Uri Orbach

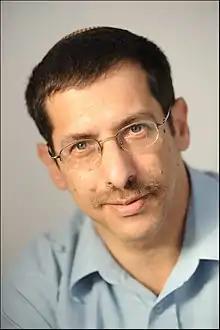
Orbach in 2010

Uri Shraga Orbach (28 March 1960 – 16 February 2015) was an Israeli Religious Zionist writer, journalist, and politician. He served as a member of the Knesset for the Jewish Home party, and as Minister of Pensioner Affairs.